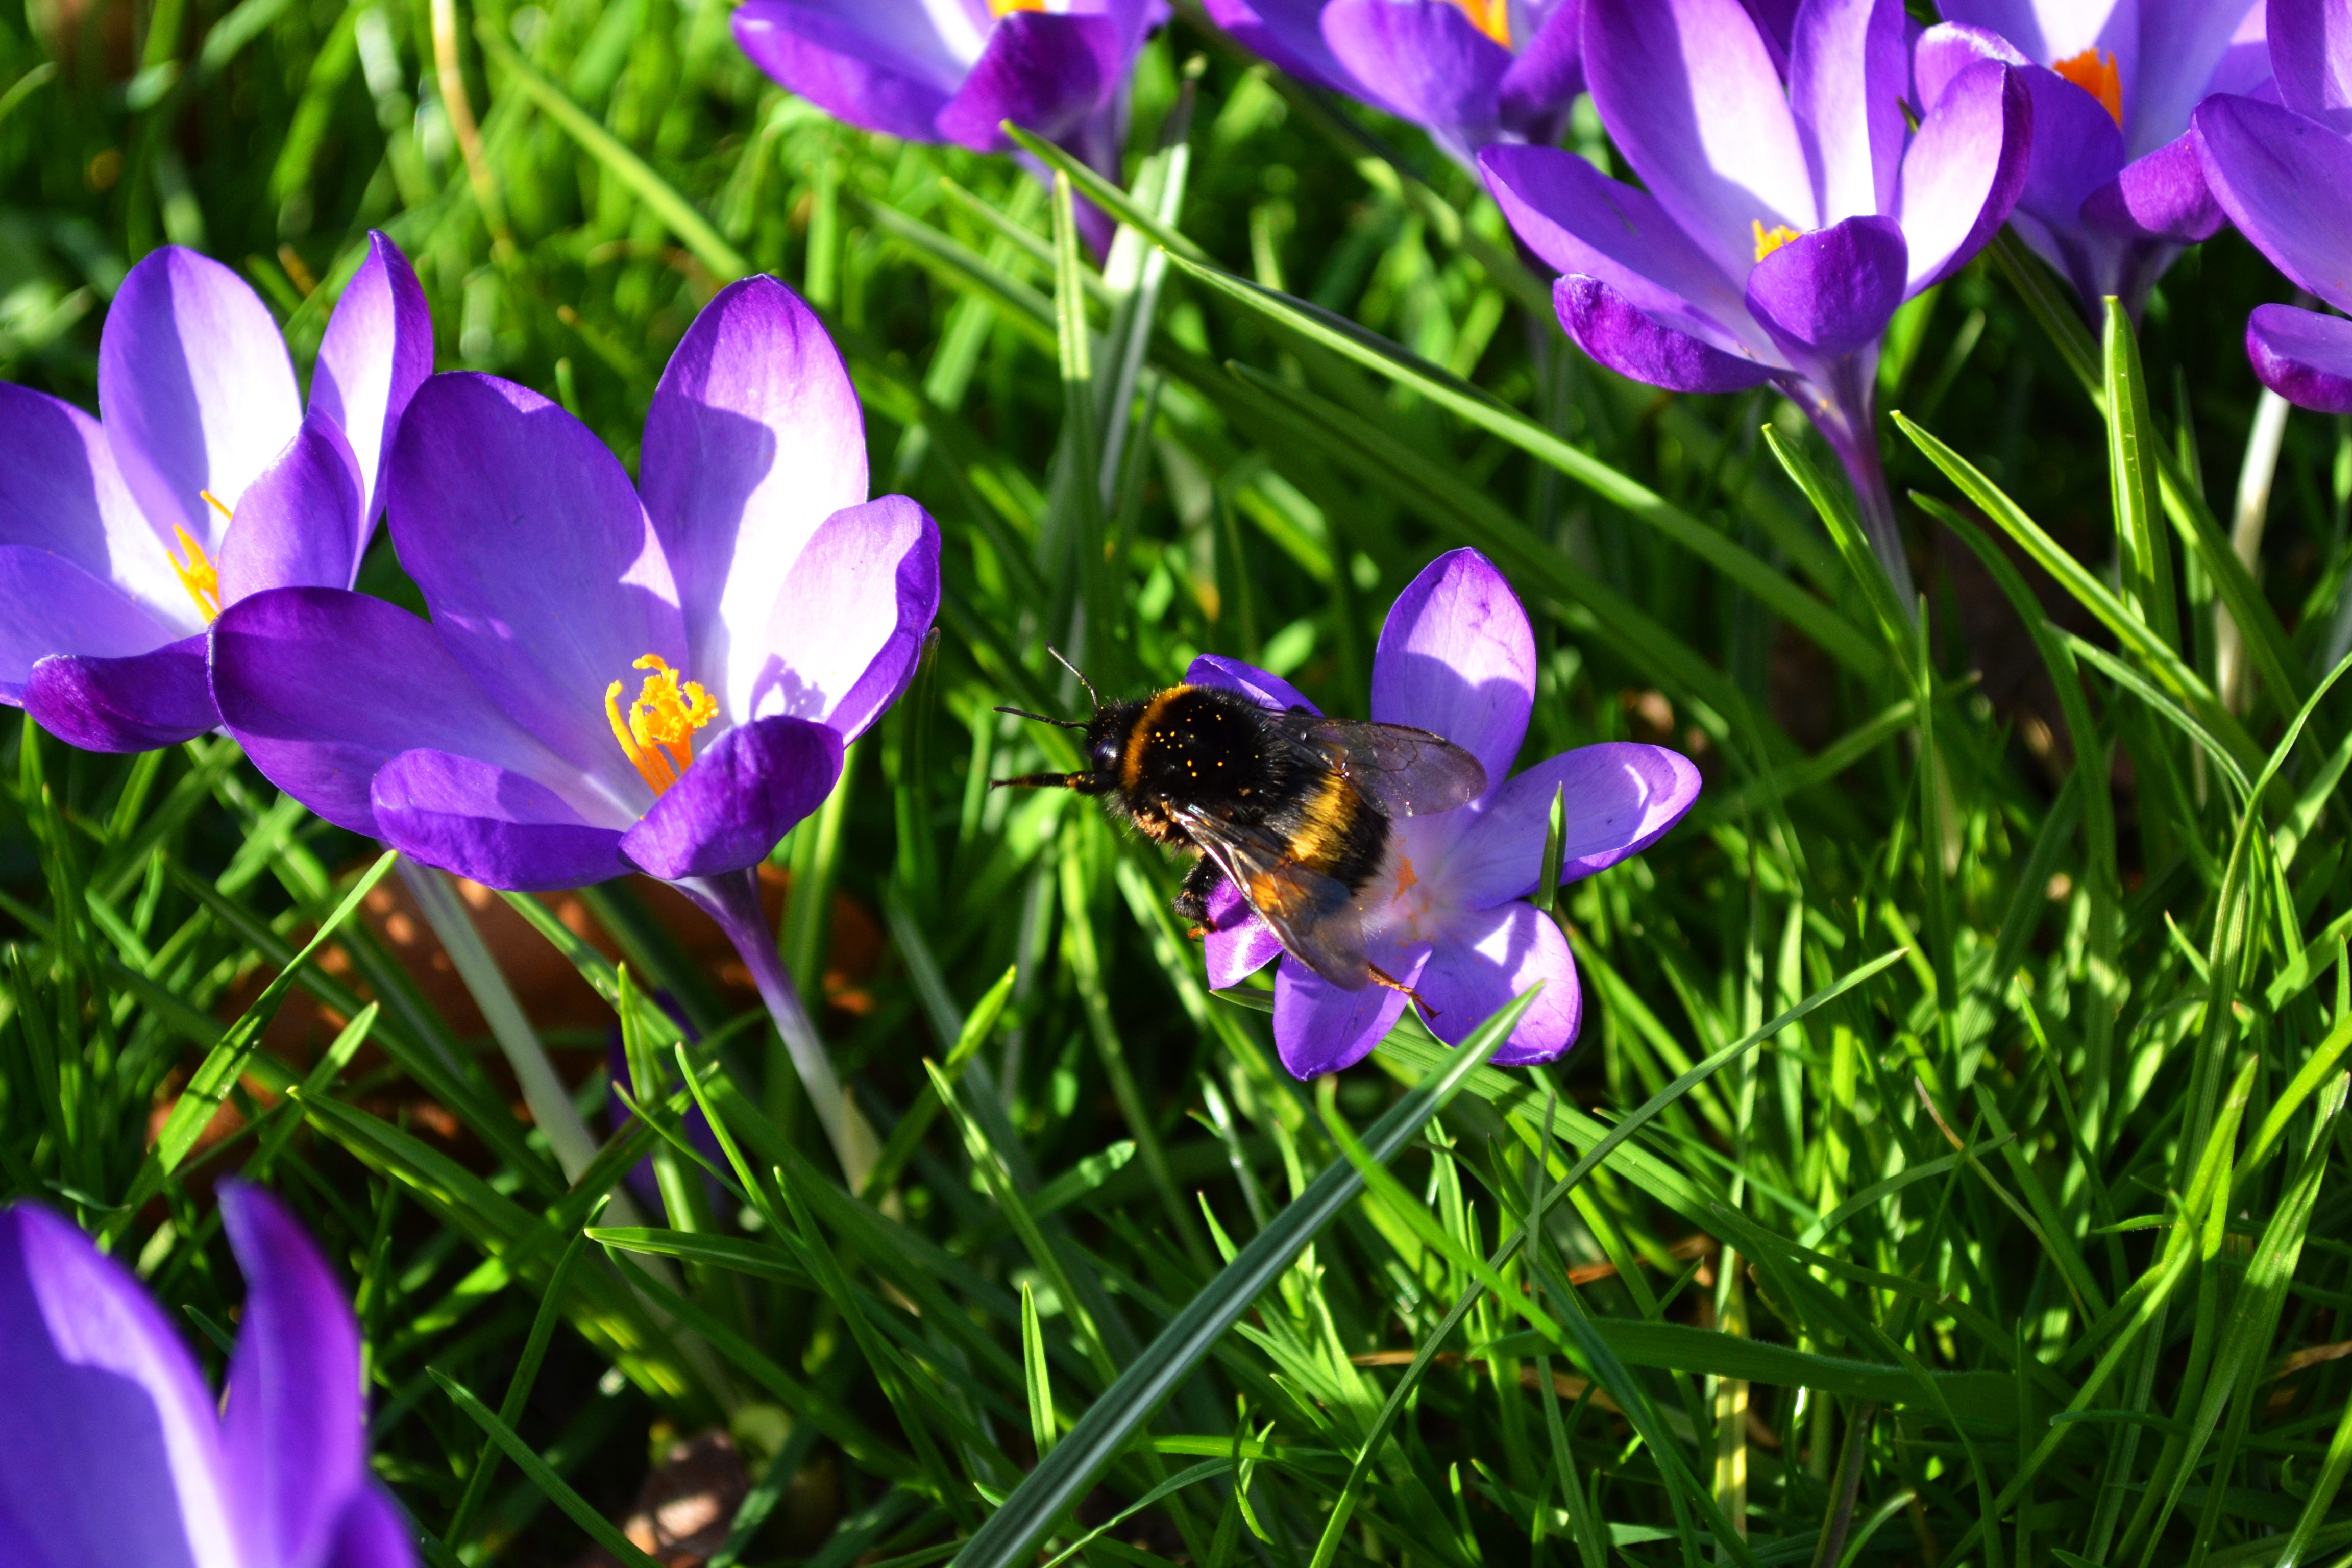
nature, grass, blossom, plant, meadow, flower, purple, petal, botany, flora, wildflower, eye, beautiful, crocus, hummel, flower meadow, macro photography, flowering plant, land plant, iris family